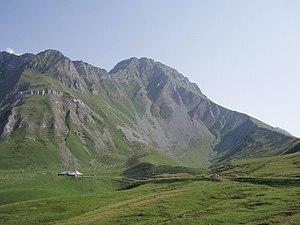
Le Kaiseregg sommet des préalpes fribourgeoises, depuis le nord.
Le Kaiseregg est un sommet des Préalpes fribourgeoises situé en Suisse, dans le canton de Fribourg.